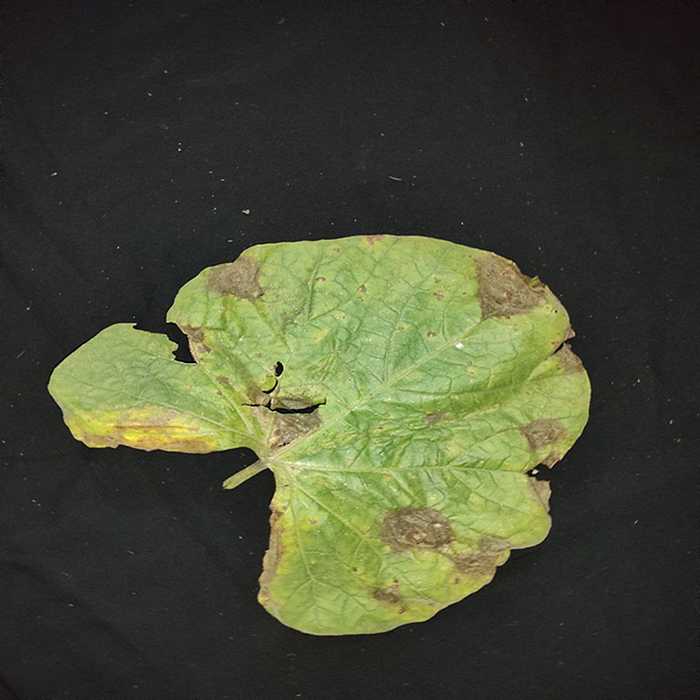
Plant: Bottle gourd
Label: Downey mildew